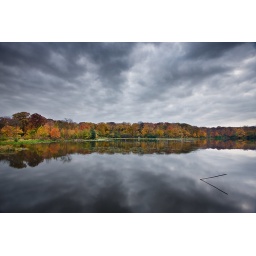
meacham grove forest preserve with some ominous clouds - nice hidden gem in the western suburbs of chicago